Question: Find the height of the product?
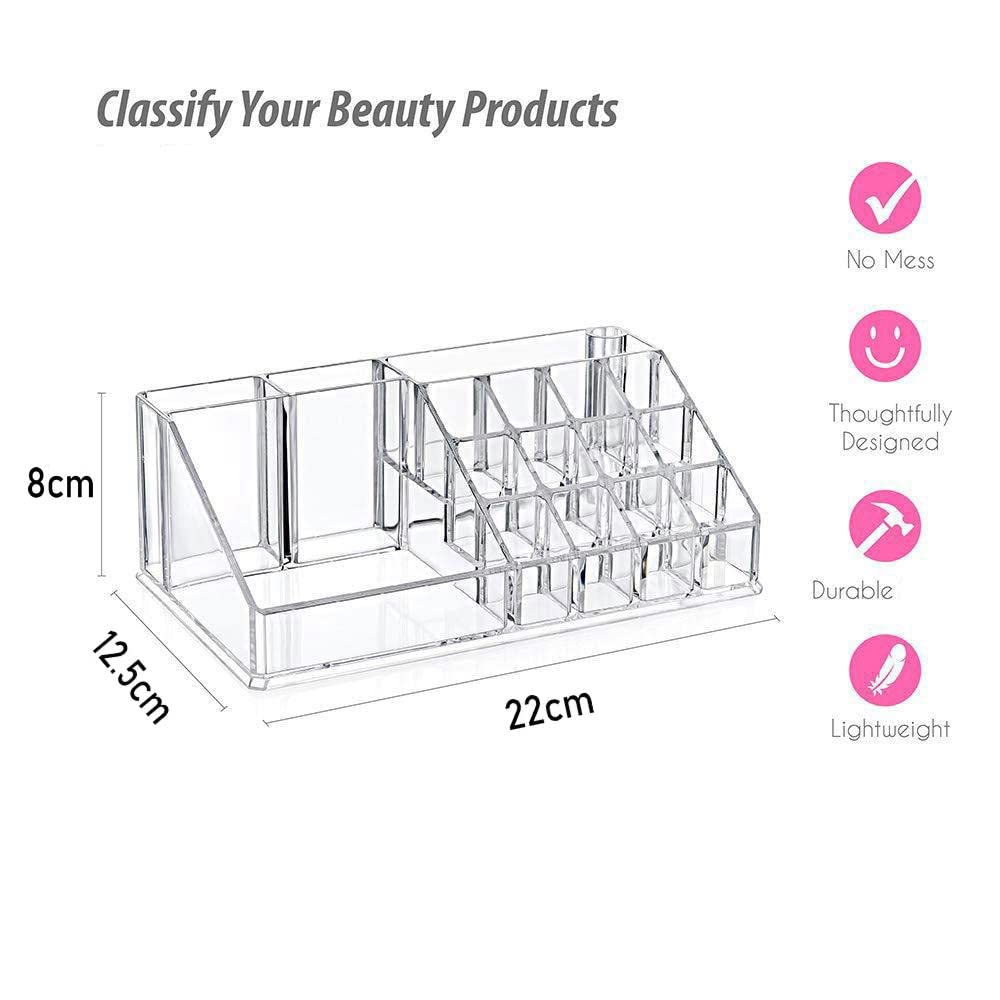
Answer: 8.0 centimetre